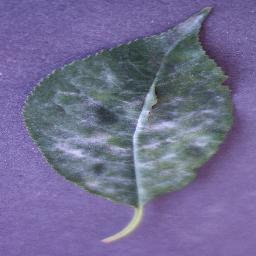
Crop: cherry
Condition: (including_sour)_powdery_mildew